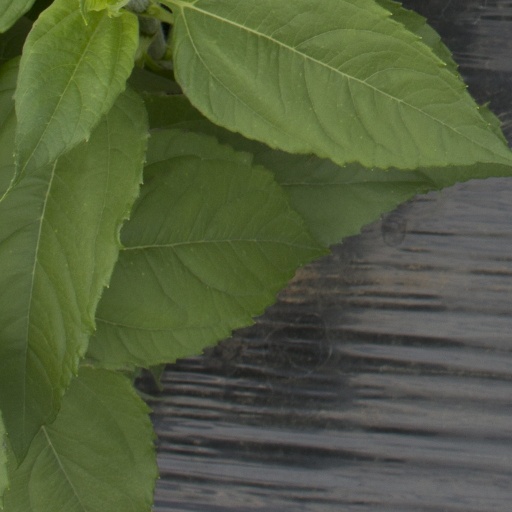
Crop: Jerusalem artichoke